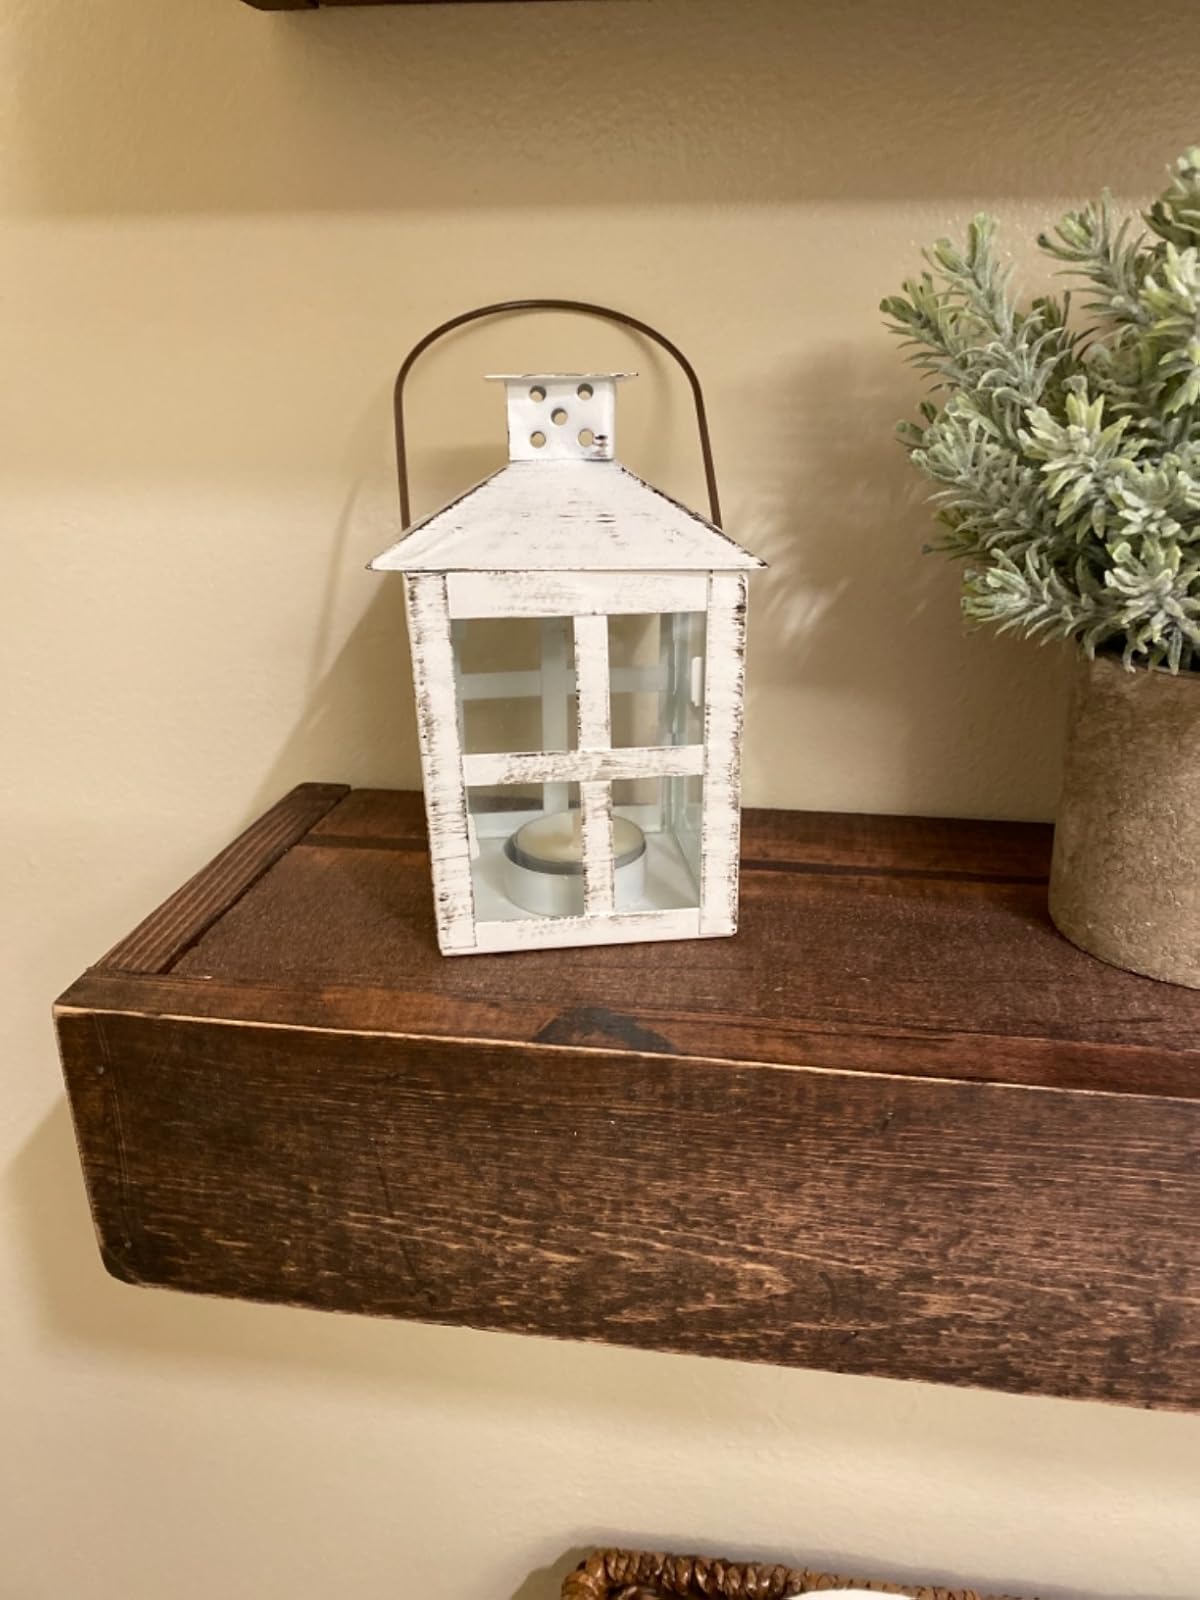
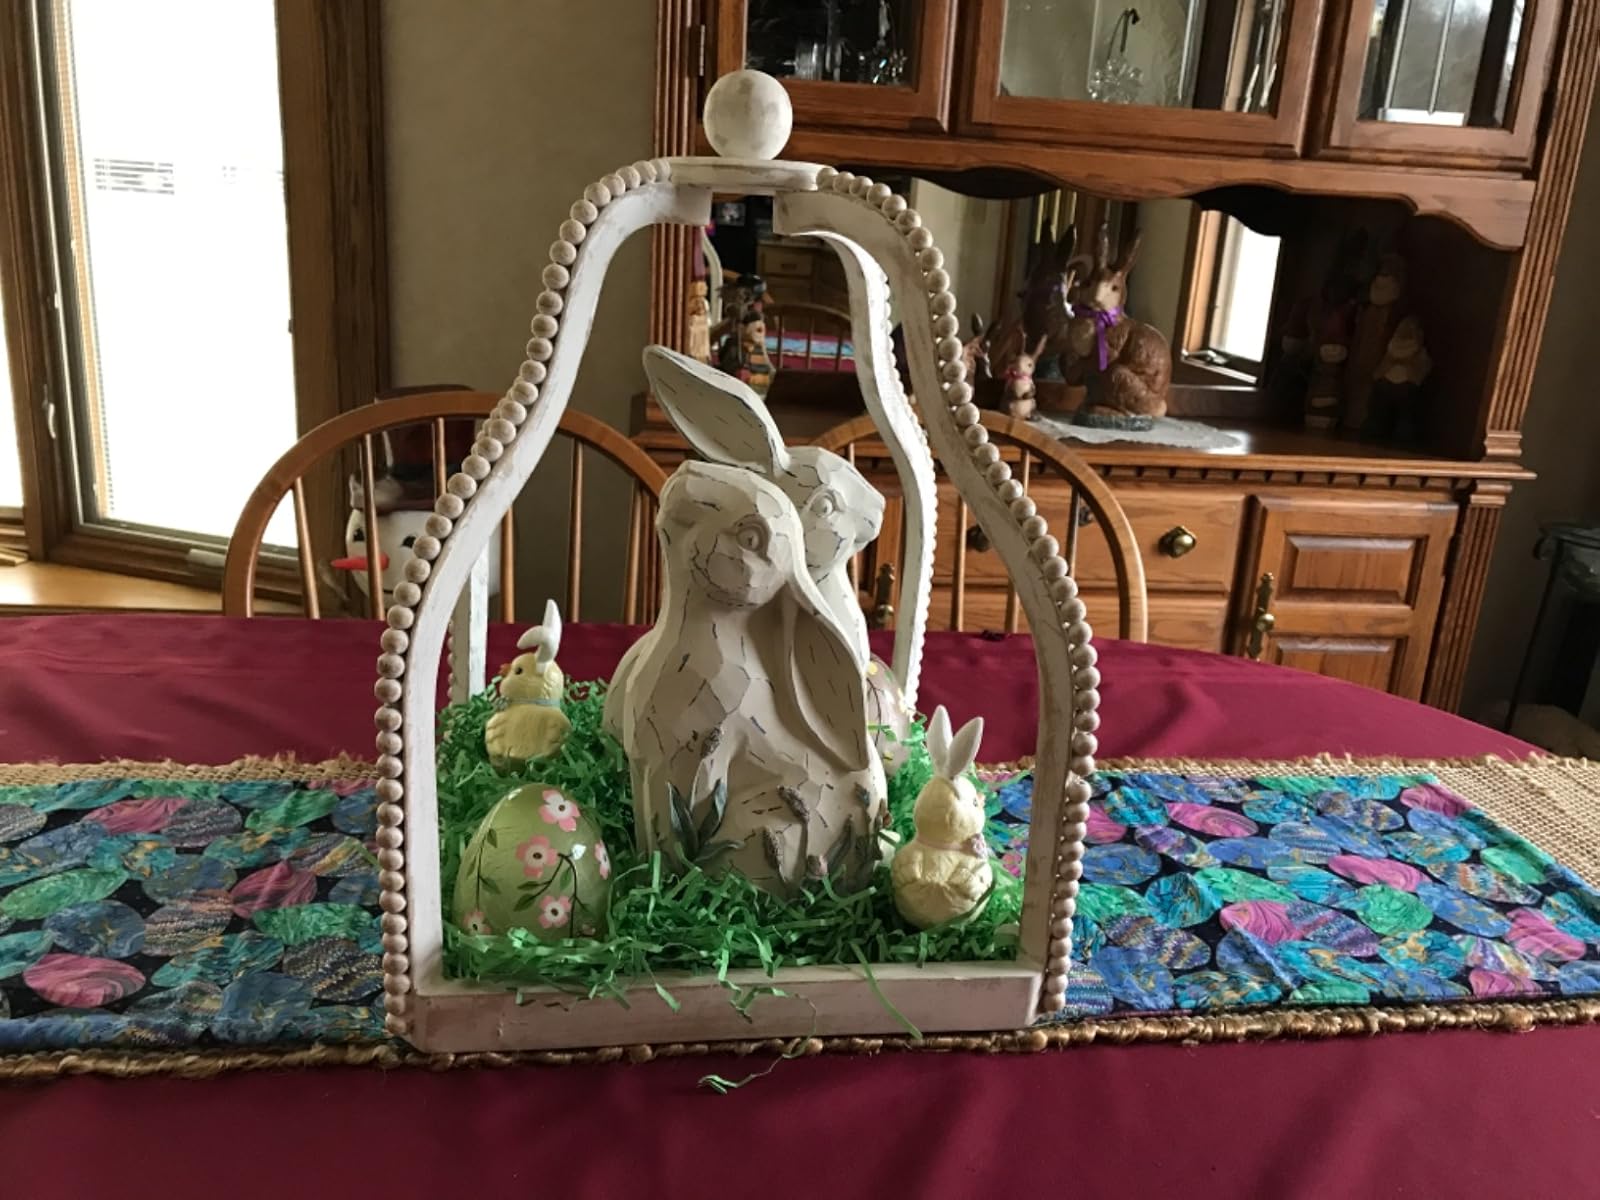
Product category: lantern
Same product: no